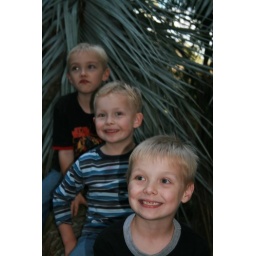
The boys sitting on a tree out over the water at Rainbow Springs State Park.